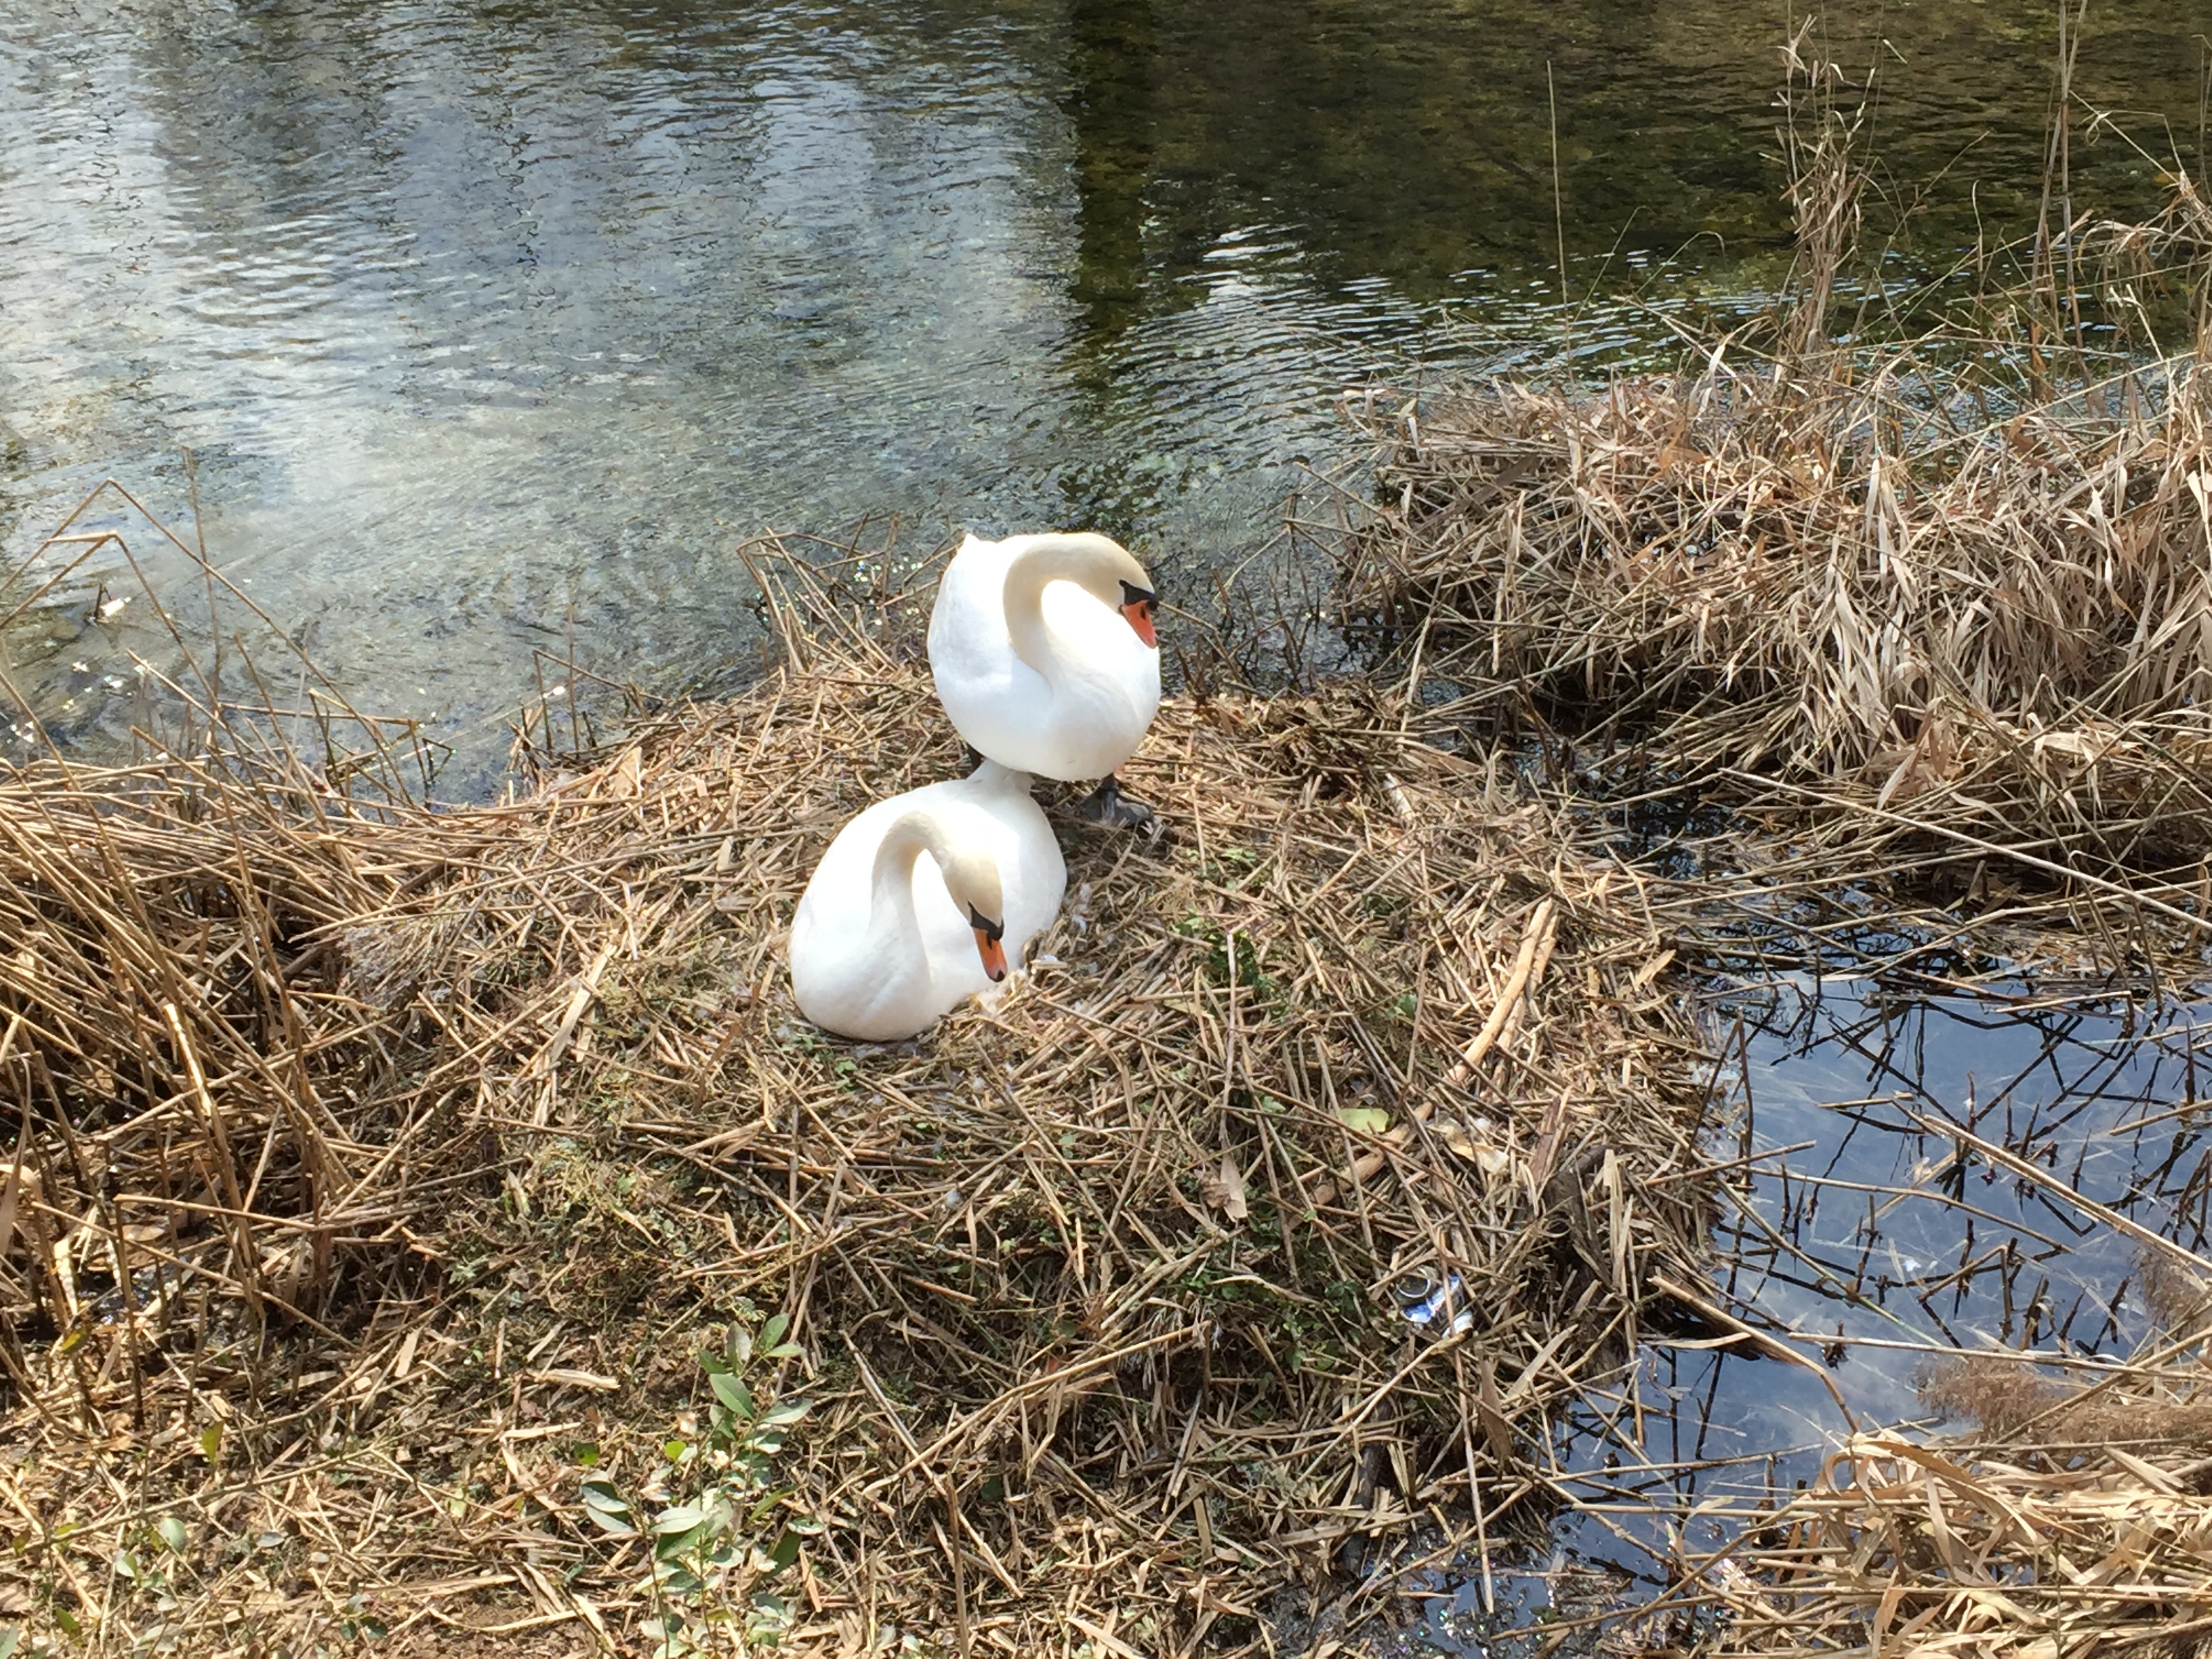
grass, bird, wildlife, swan, duck, wetland, waterfowl, water bird, grass family, ducks geese and swans